Vitaphone

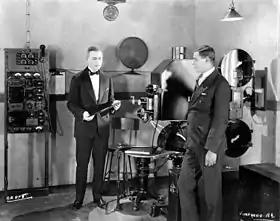
A Vitaphone projection system was demonstrated in 1926. Engineer E. B. Craft holds a soundtrack disc. The turntable, on a massive tripod base, is at lower center.

In the early 1920s, Western Electric was developing both sound-on-film and sound-on-disc systems, aided by the purchase of Lee De Forest's Audion amplifier tube in 1913, consequent advances in public address systems, and the first practical condenser microphone, which Western Electric engineer E.C. Wente had created in 1916 and greatly improved in 1922. De Forest debuted his own Phonofilm sound-on-film system in New York City on April 15, 1923, but due to the relatively poor sound quality of Phonofilm and the impressive state-of-the-art sound heard in Western Electric's private demonstrations, the Warner Brothers decided to go forward with the industrial giant and the more familiar disc technology.